Alexandrov Ensemble

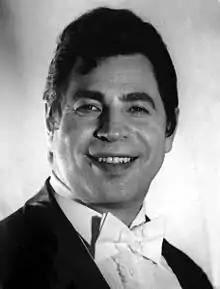
Leonid Kharitonov

In 1948 much of Berlin was still ruined after World War II, and the city was divided into four occupation zones, controlled by the USSR, France, the UK and the United States. This was before the Berlin Wall was built, and it was still possible to travel between zones. An American officer suggested a concert in the Gendarmenmarkt (in the Soviet zone at the time), and the French zone commander supported the suggestion. The musicians were to be provided by the USSR, and the Alexandrov Ensemble was chosen. A temporary stage was set up in the square, with flowers all along the front. 30,000 people came to stand and watch for three hours. In 1994, towards the end of his life, Boris Alexandrov said: